2014 Women's World Wheelchair Basketball Championship

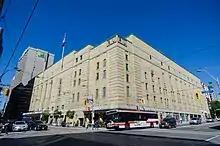
The Mattamy Athletic Centre venue

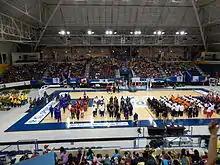
Opening Ceremony

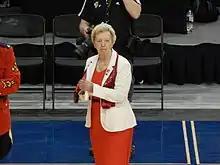
Maureen Orchard, president of the IWBF

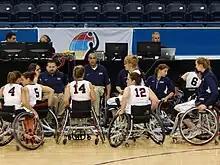
Team USA

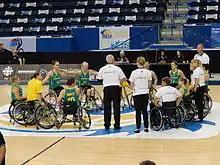
Australian Gliders

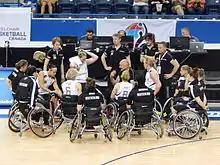
German team

Separate men's and women's Wheelchair Basketball World Championship tournaments were held in 2014. The women's tournament was held at the Mattamy Athletic Centre in Toronto, Canada between 20 and 28 June 2014. It was the largest women's wheelchair basketball world championship in history, with 12 national teams participating. Each team selected a squad of 12 players for the tournament.